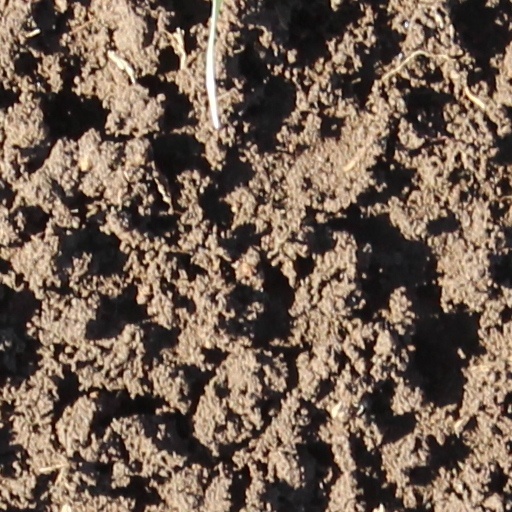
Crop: wheat